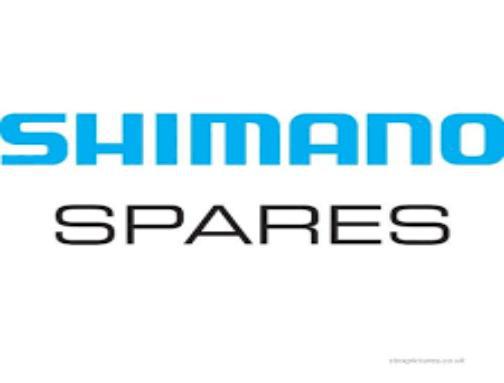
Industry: Others